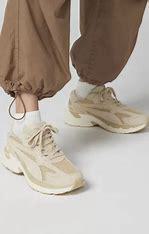
Brand: Puma
Model: Teveris Nitro